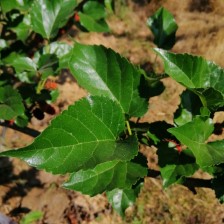
Variety: ChiangMai60